Home Army

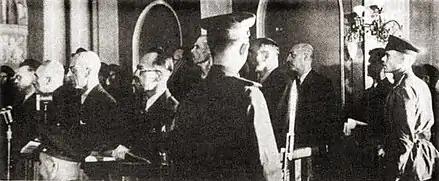
June 1945 Moscow show trial of 16 Polish civil and Home Army leaders. They were convicted of "planning military action against the U.S.S.R." In March 1945 they had been invited to help organize a Polish Government of National Unity and were arrested by the Soviet NKVD. Despite the court's lenience, 6 years later only two of the men were alive.

Home Army relations with the Soviet Red Army grew worse as the war progressed. The Soviet Union invaded Poland on 17 September 1939 after the German invasion that began on 1 September 1939; even though the Germans invaded the Soviet Union in June 1941, the Soviets saw Polish partisans loyal to the Polish government-in-exile more as a potential obstacle to Soviet plans to control postwar Poland than as a potential ally. On orders from the Soviet "Stavka" (high command) issued on 22 June 1943, Soviet partisans engaged Polish partisans in combat; it has also been claimed that they attacked the Poles more frequently than the Germans.